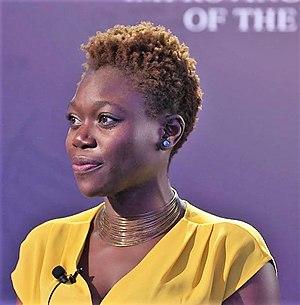
Tolullah Oni, appelée également Tolu Oni, née en 1980, est une épidémiologiste nigériane du Conseil de la recherche médicale de l’unité d'épidémiologie de l'Université de Cambridge. Elle travaille notamment sur l’impact de l’environnement physique et socioéconomique dans le profil sanitaire des populations vivant dans des environnements urbains.